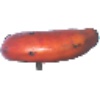
Label: red_banana